Guy Burgess

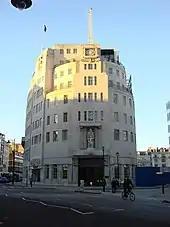
Old Broadcasting House, BBC's London HQ from 1932 (photographed in 2007)

Among those Burgess invited to broadcast were Blunt, several times; the well-connected writer-politician Harold Nicolson (a fruitful source of high-level gossip); the poet John Betjeman; and Philby's father, the Arabist and explorer St John Philby. Burgess also sought out Winston Churchill, then a powerful backbench opponent of the government's appeasement policy. On 1 October 1938, during the Munich crisis, Burgess, who had met Churchill socially, went to the latter's home at Chartwell to persuade him to reconsider his decision to withdraw from a projected talks series on Mediterranean countries. According to the account provided in Tom Driberg's biography, the conversation ranged over a series of issues, with Burgess urging Churchill to "offer his eloquence" to help resolve the current crisis. The meeting ended with the presentation to Burgess of a signed copy of Churchill's book "Arms and the Covenant", but the broadcast did not take place.